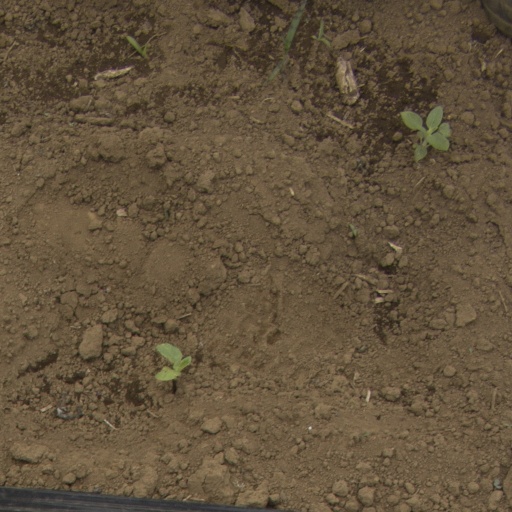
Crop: Jerusalem artichoke